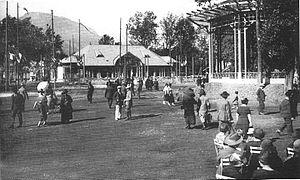
Kiosque à musique Armenonville à droite durant l'exposition internationale de la houille blanche et du tourisme à Grenoble (1925)
L’Exposition internationale de la houille blanche et du tourisme est une exposition qui s'est déroulée du 21 mai au 25 octobre 1925 à Grenoble afin de consacrer la ville, capitale de la houille blanche.